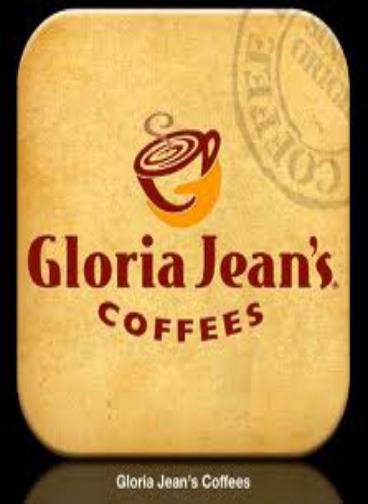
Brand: Gloria Jean's Coffees
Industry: Food